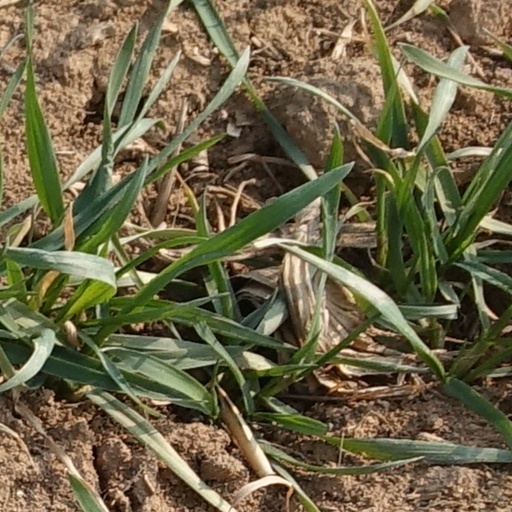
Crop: wheat